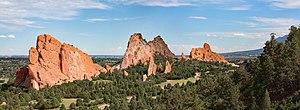
Le Garden of the Gods est un parc public de la ville de Colorado Springs, dans l'État du Colorado, aux États-Unis. C'est un site remarquable protégé. Les formations rocheuses rouges du Garden of the Gods ont été créées lors d'un bouleversement géologique le long d'une ligne de fracture naturelle il y a des millions d'années.